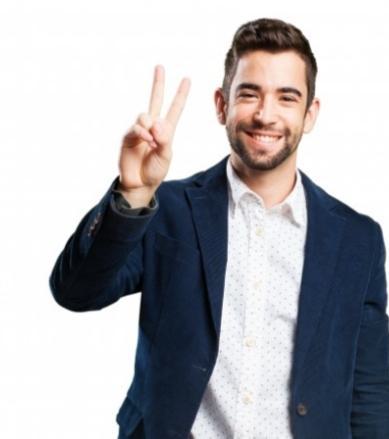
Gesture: peace